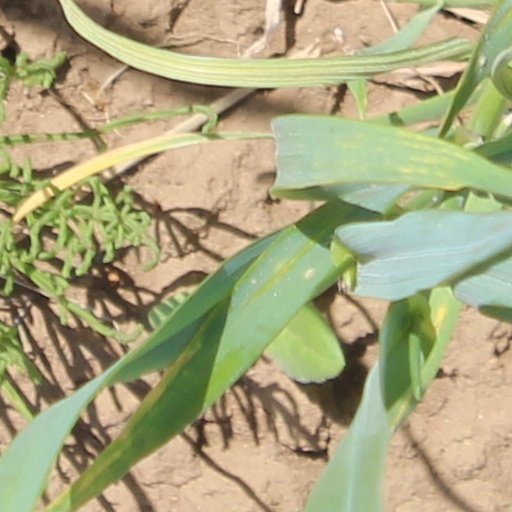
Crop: wheat